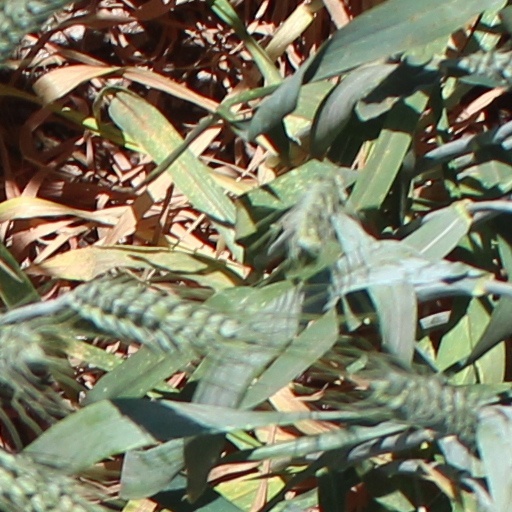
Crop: wheat